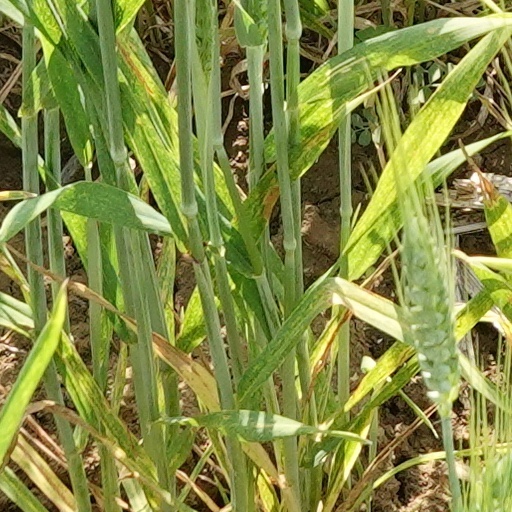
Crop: wheat